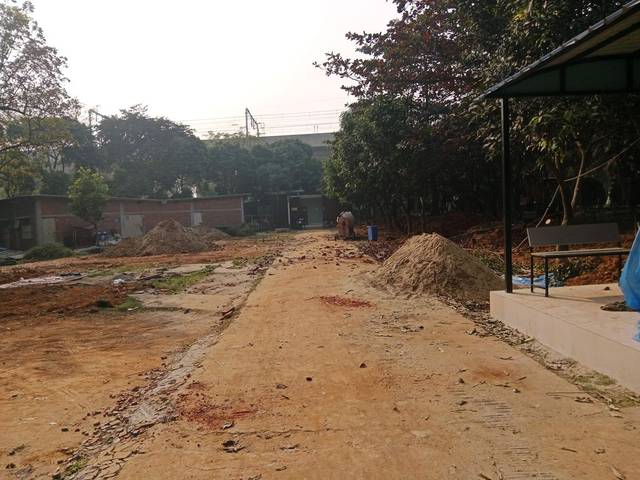
Region: Bangladesh
Coordinates: 23.777, 90.381